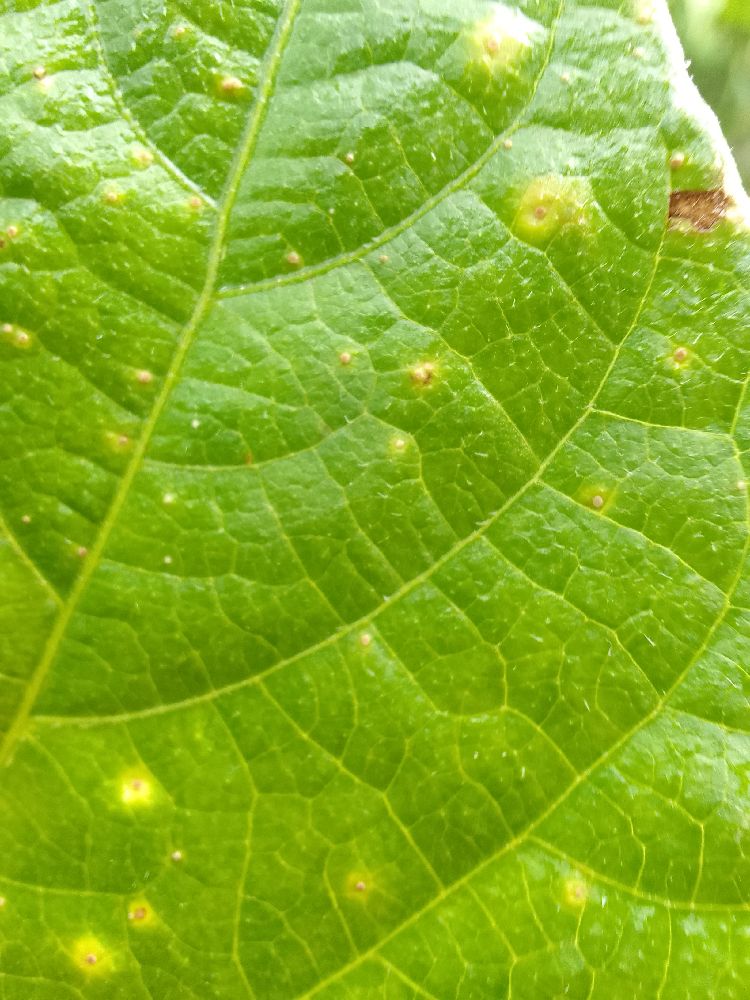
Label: rust